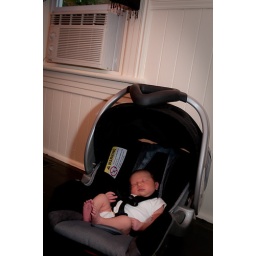
Audrey finds consolation in her car seat near a loud A/c unit on a 105 degree day